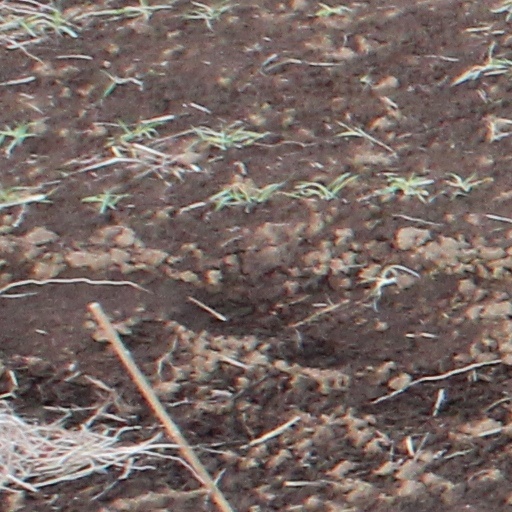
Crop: wheat